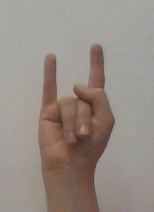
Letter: la